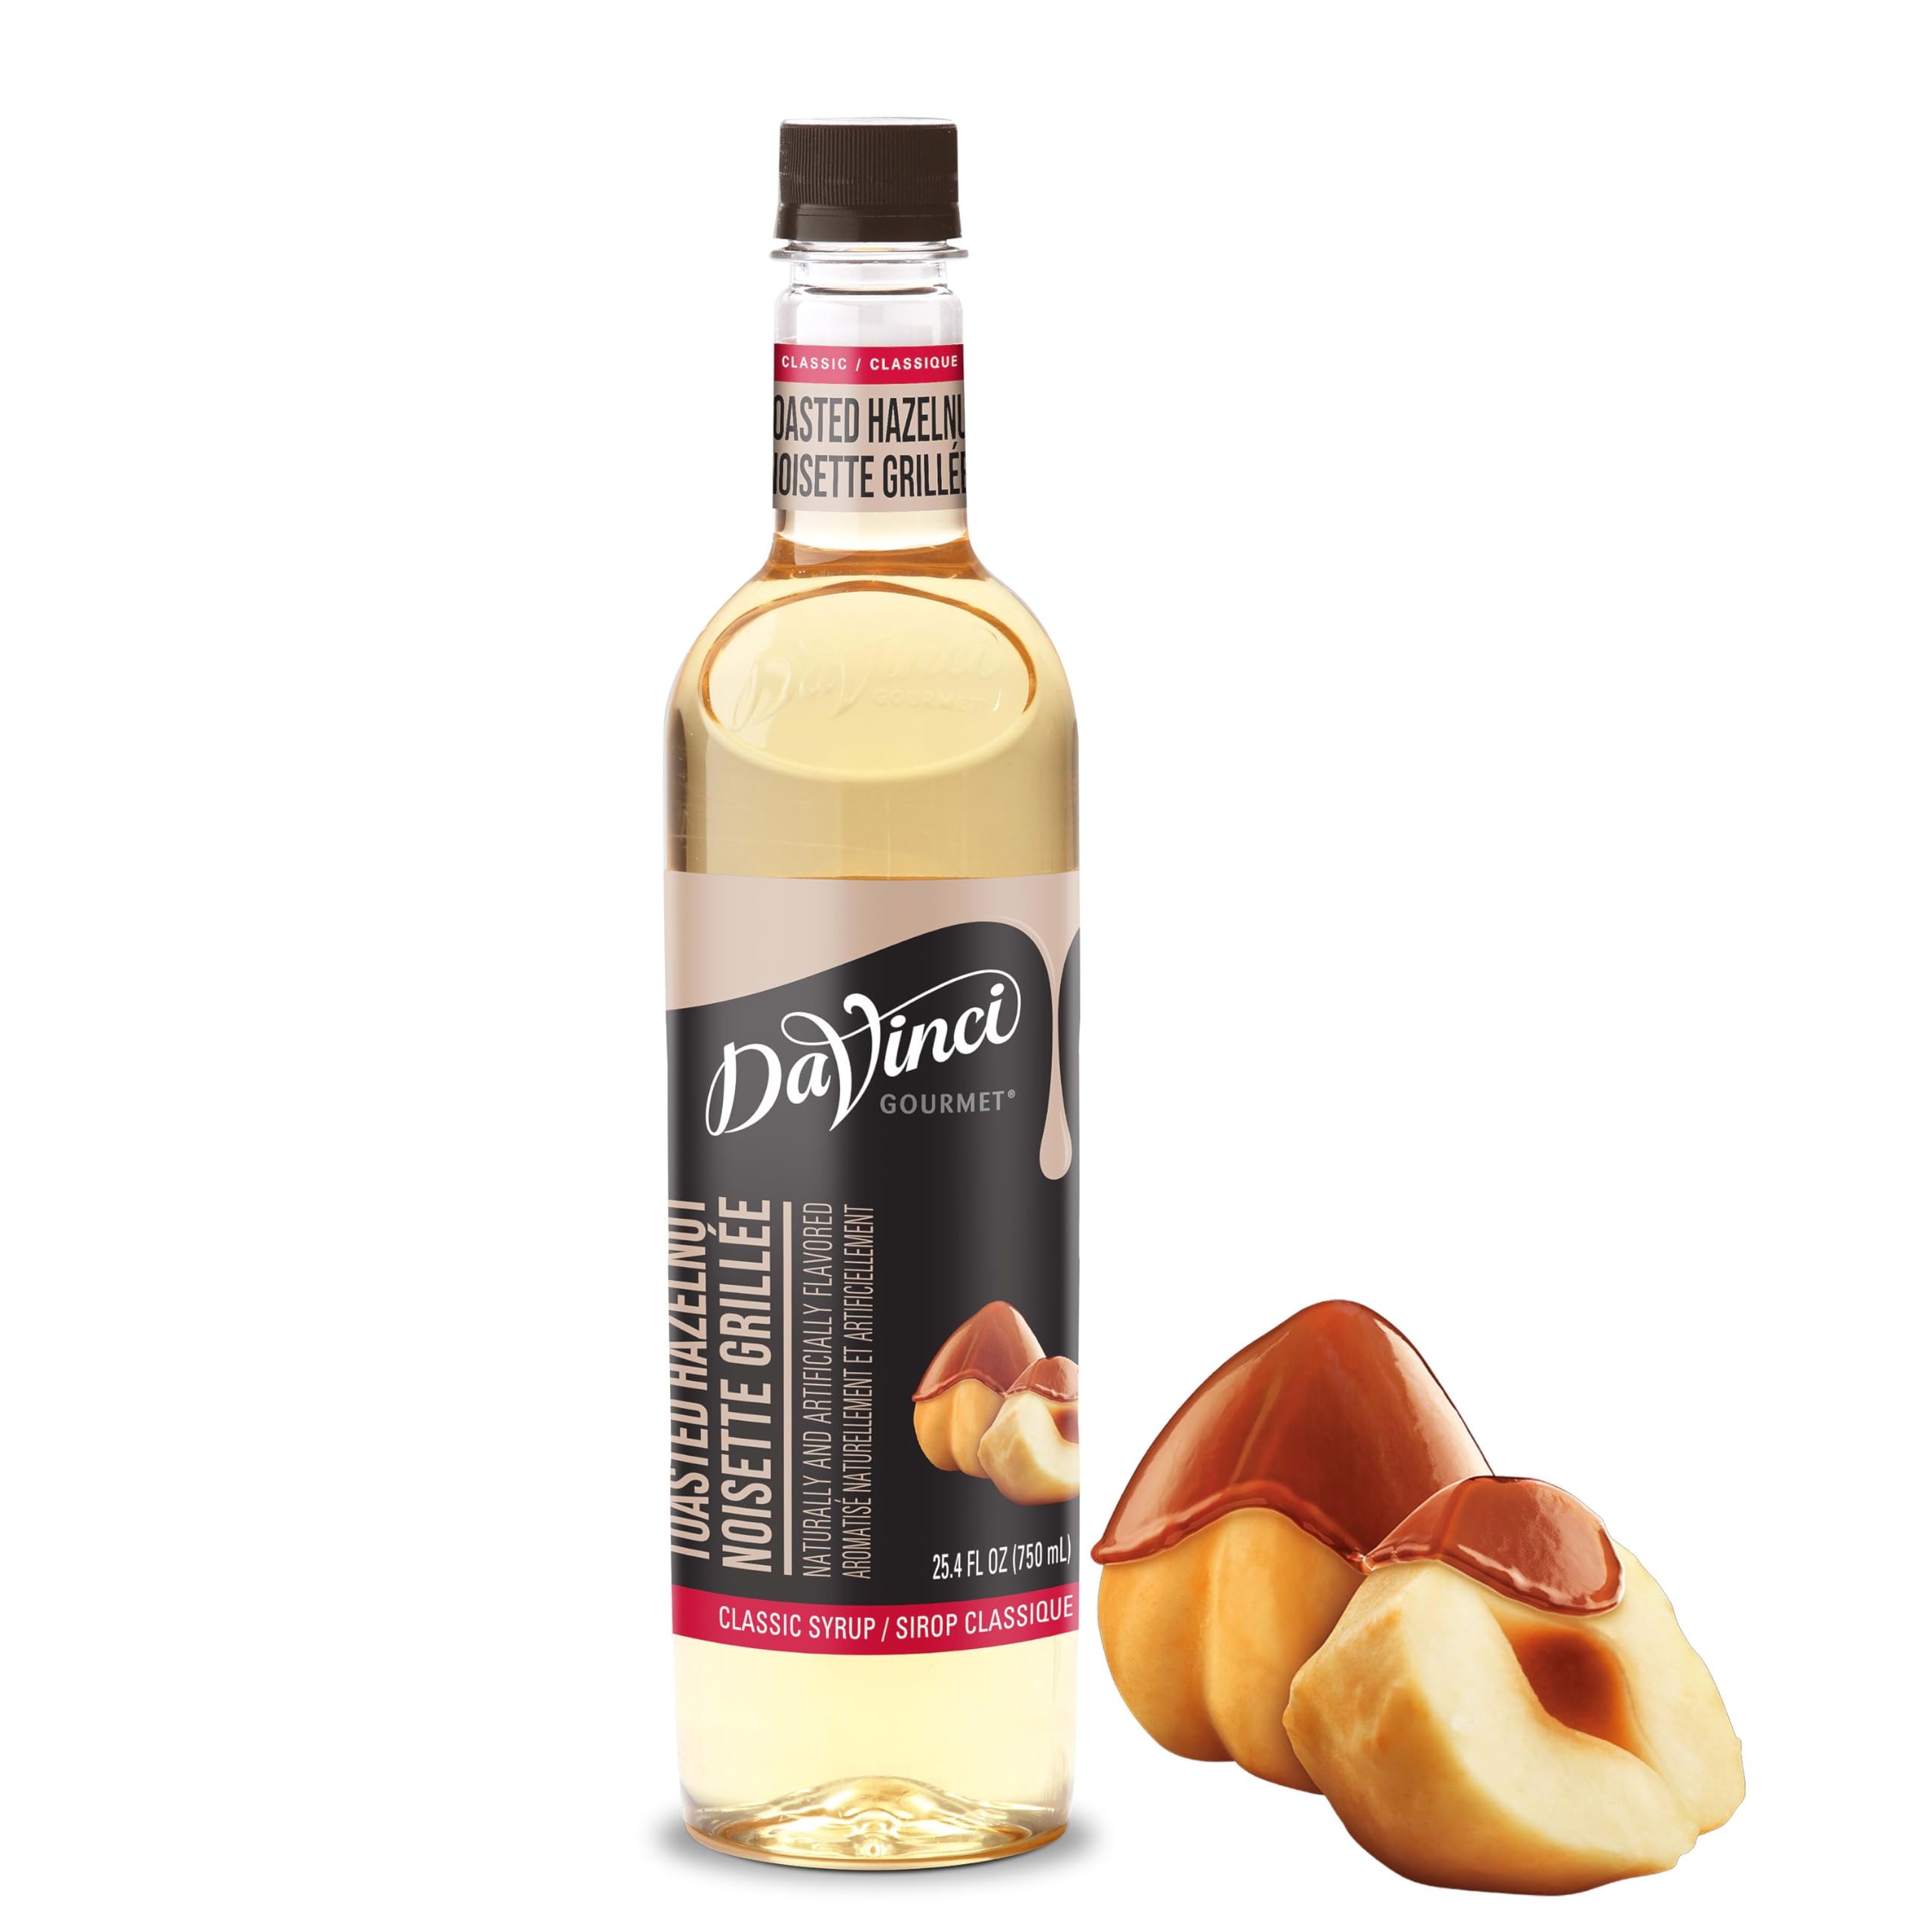
Item Name: DaVinci Gourmet Classic Toasted Hazelnut Syrup, 25.4 Fluid Ounces (Pack of 1)
Bullet Point 1: Toasted Hazelnut Syrup: Enjoy the rich, nutty flavor of warm hazelnut in every drop in DaVinci Gourmet Classic Toasted Hazelnut Syrup.
Bullet Point 2: Rich & Sweet: Our hazelnut syrup is formulated to dissolve easily in hot or cold beverages & resist curdling dairy products. Use the handy pump to create your own delectable coffee syrup recipe!
Bullet Point 3: Many Uses: Our syrups offer delicious flavor that baristas & mixologists trust. Hot or cold, they make a perfect addition to a variety of applications, from coffee drinks to cocktails to desserts.
Bullet Point 4: Gourmet Quality: Our syrups, sauces & coffee & smoothie mixes feature perfectly balanced sweetness & an array of 170 tasty flavors to complement hot & cold beverages from coffee to tea to lemonade.
Bullet Point 5: Coffee Innovation: Our story starts in Seattle in 1989. Inspired by the specialty coffee market boom, we developed a superior syrup with perfect flavor—hot or cold—for the pioneering beverage creator.
Value: 25.4
Unit: Fl Oz

Price: 15.46